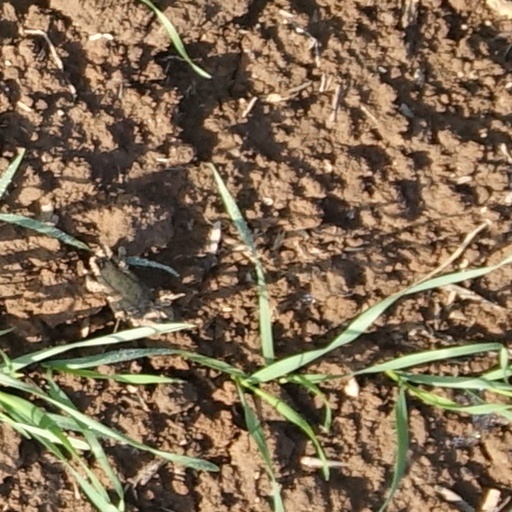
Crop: wheat